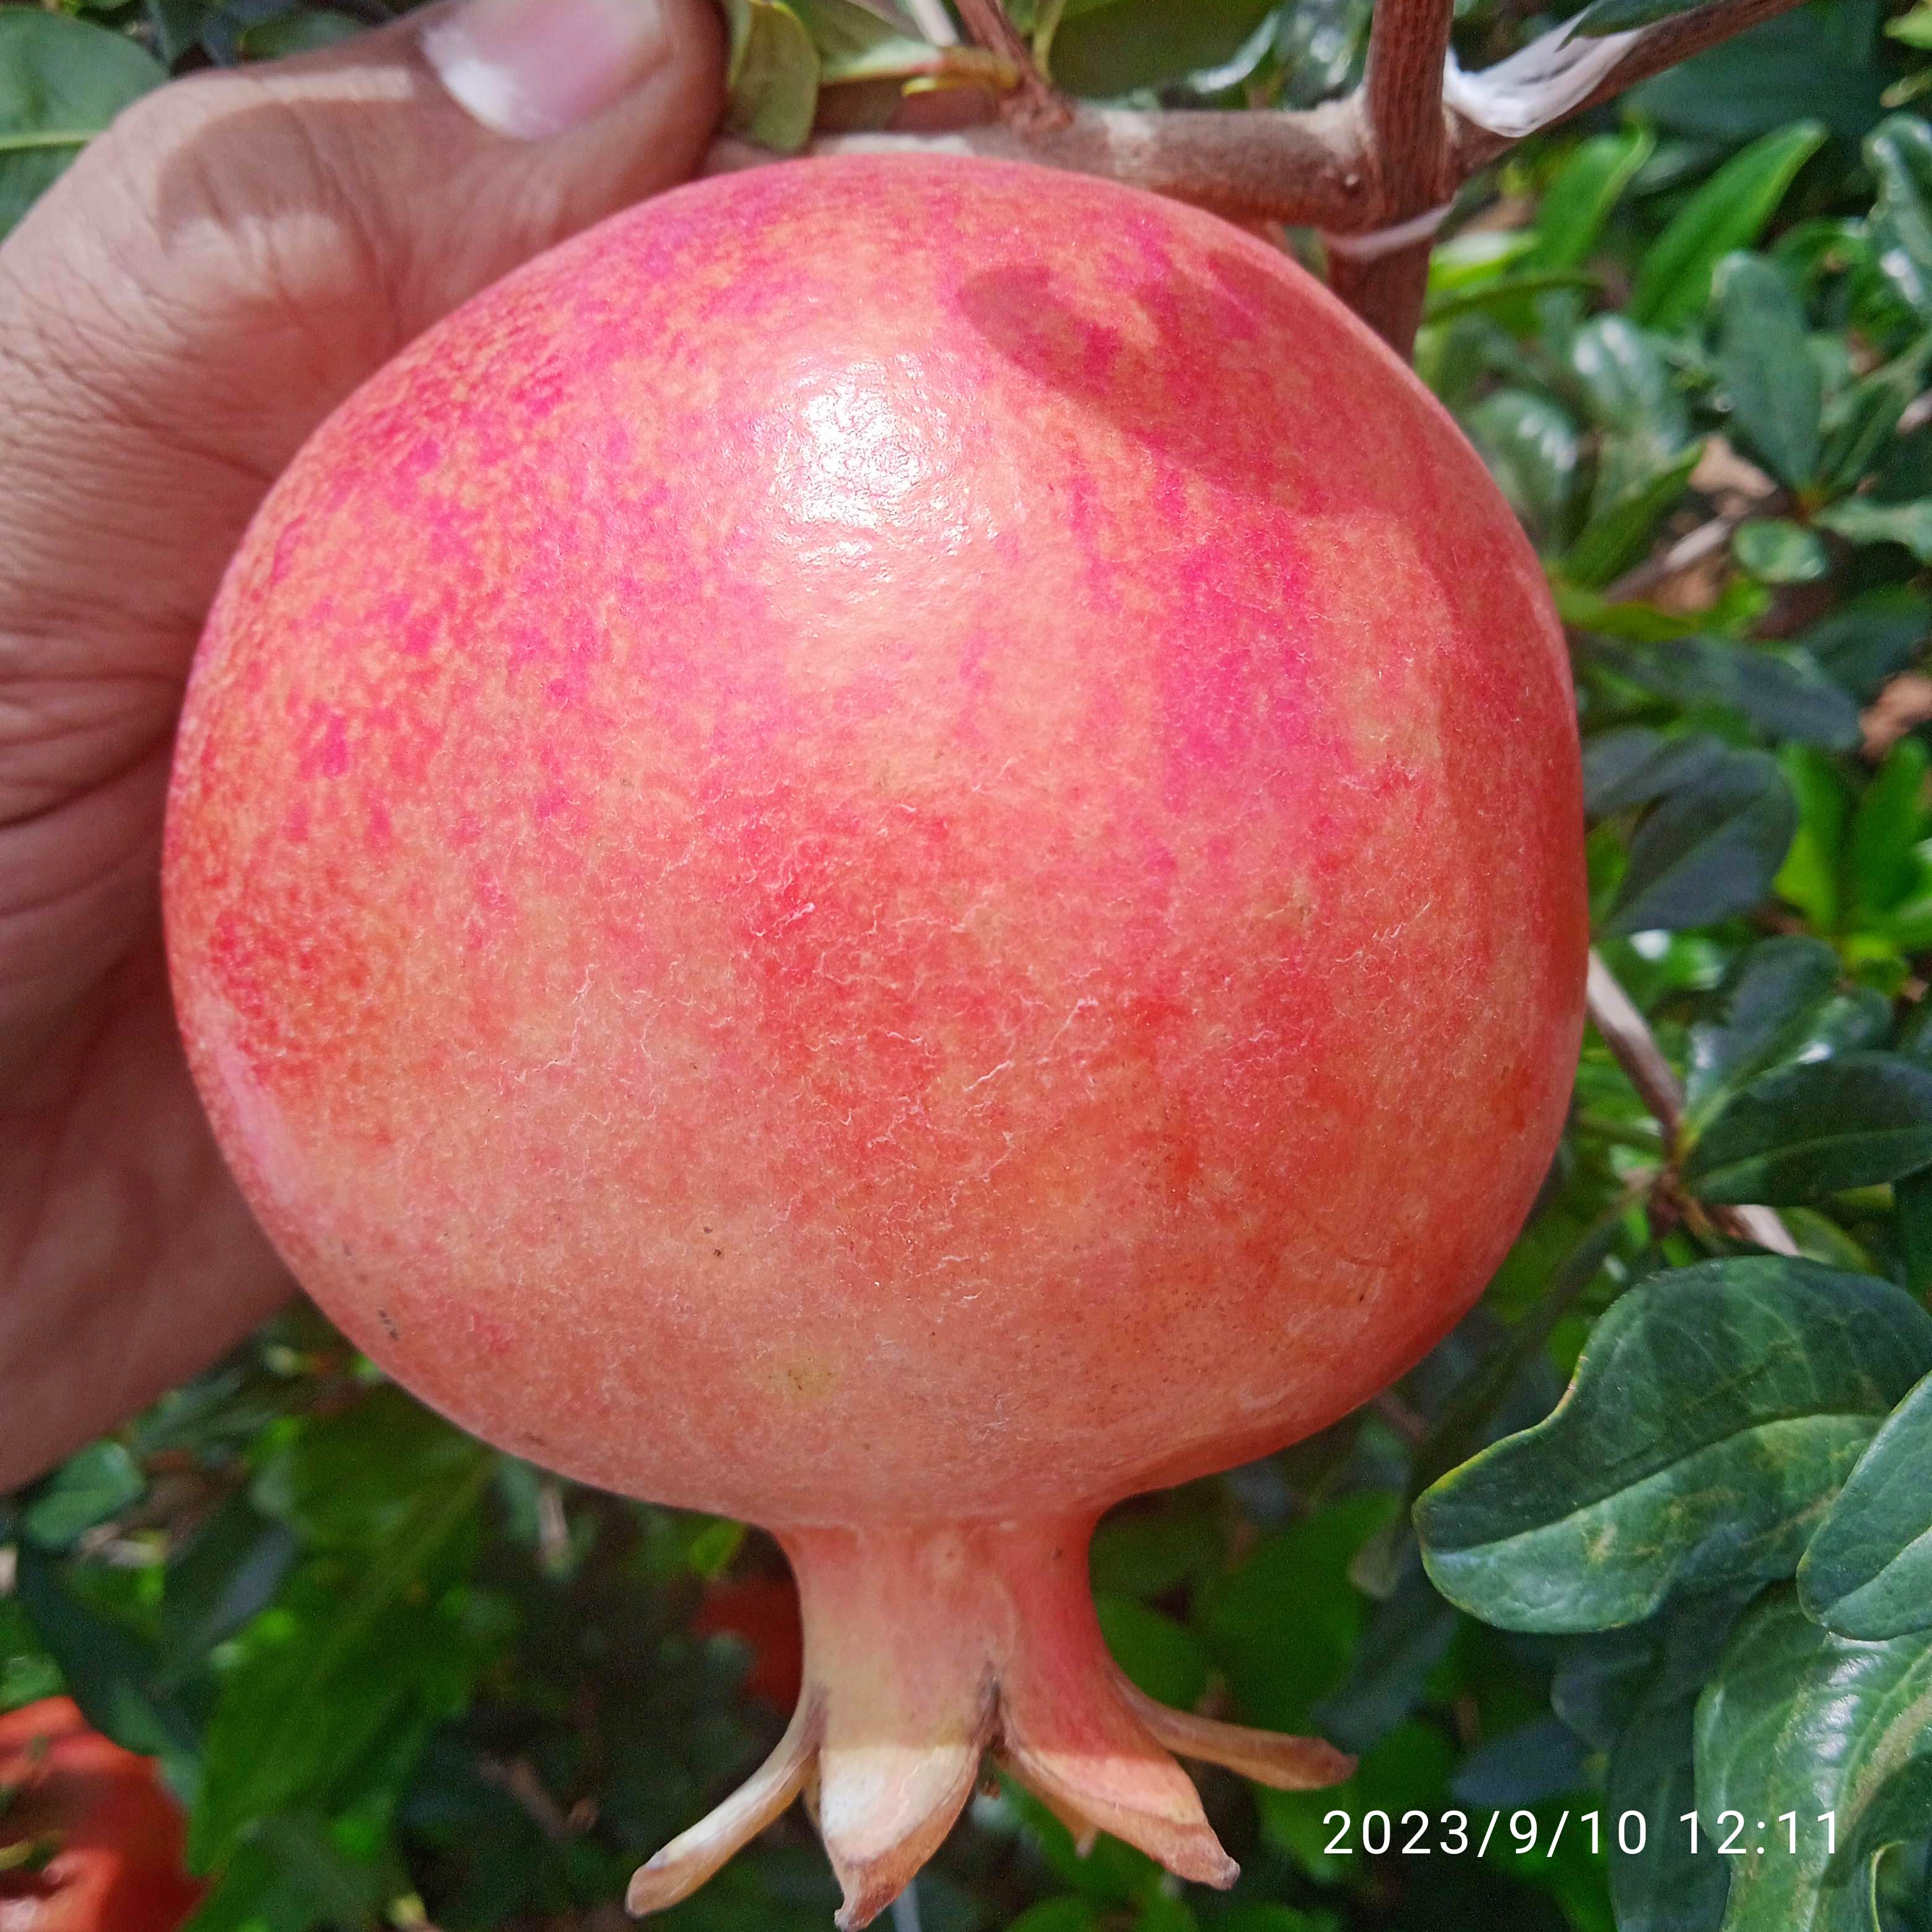
Label: Healthy